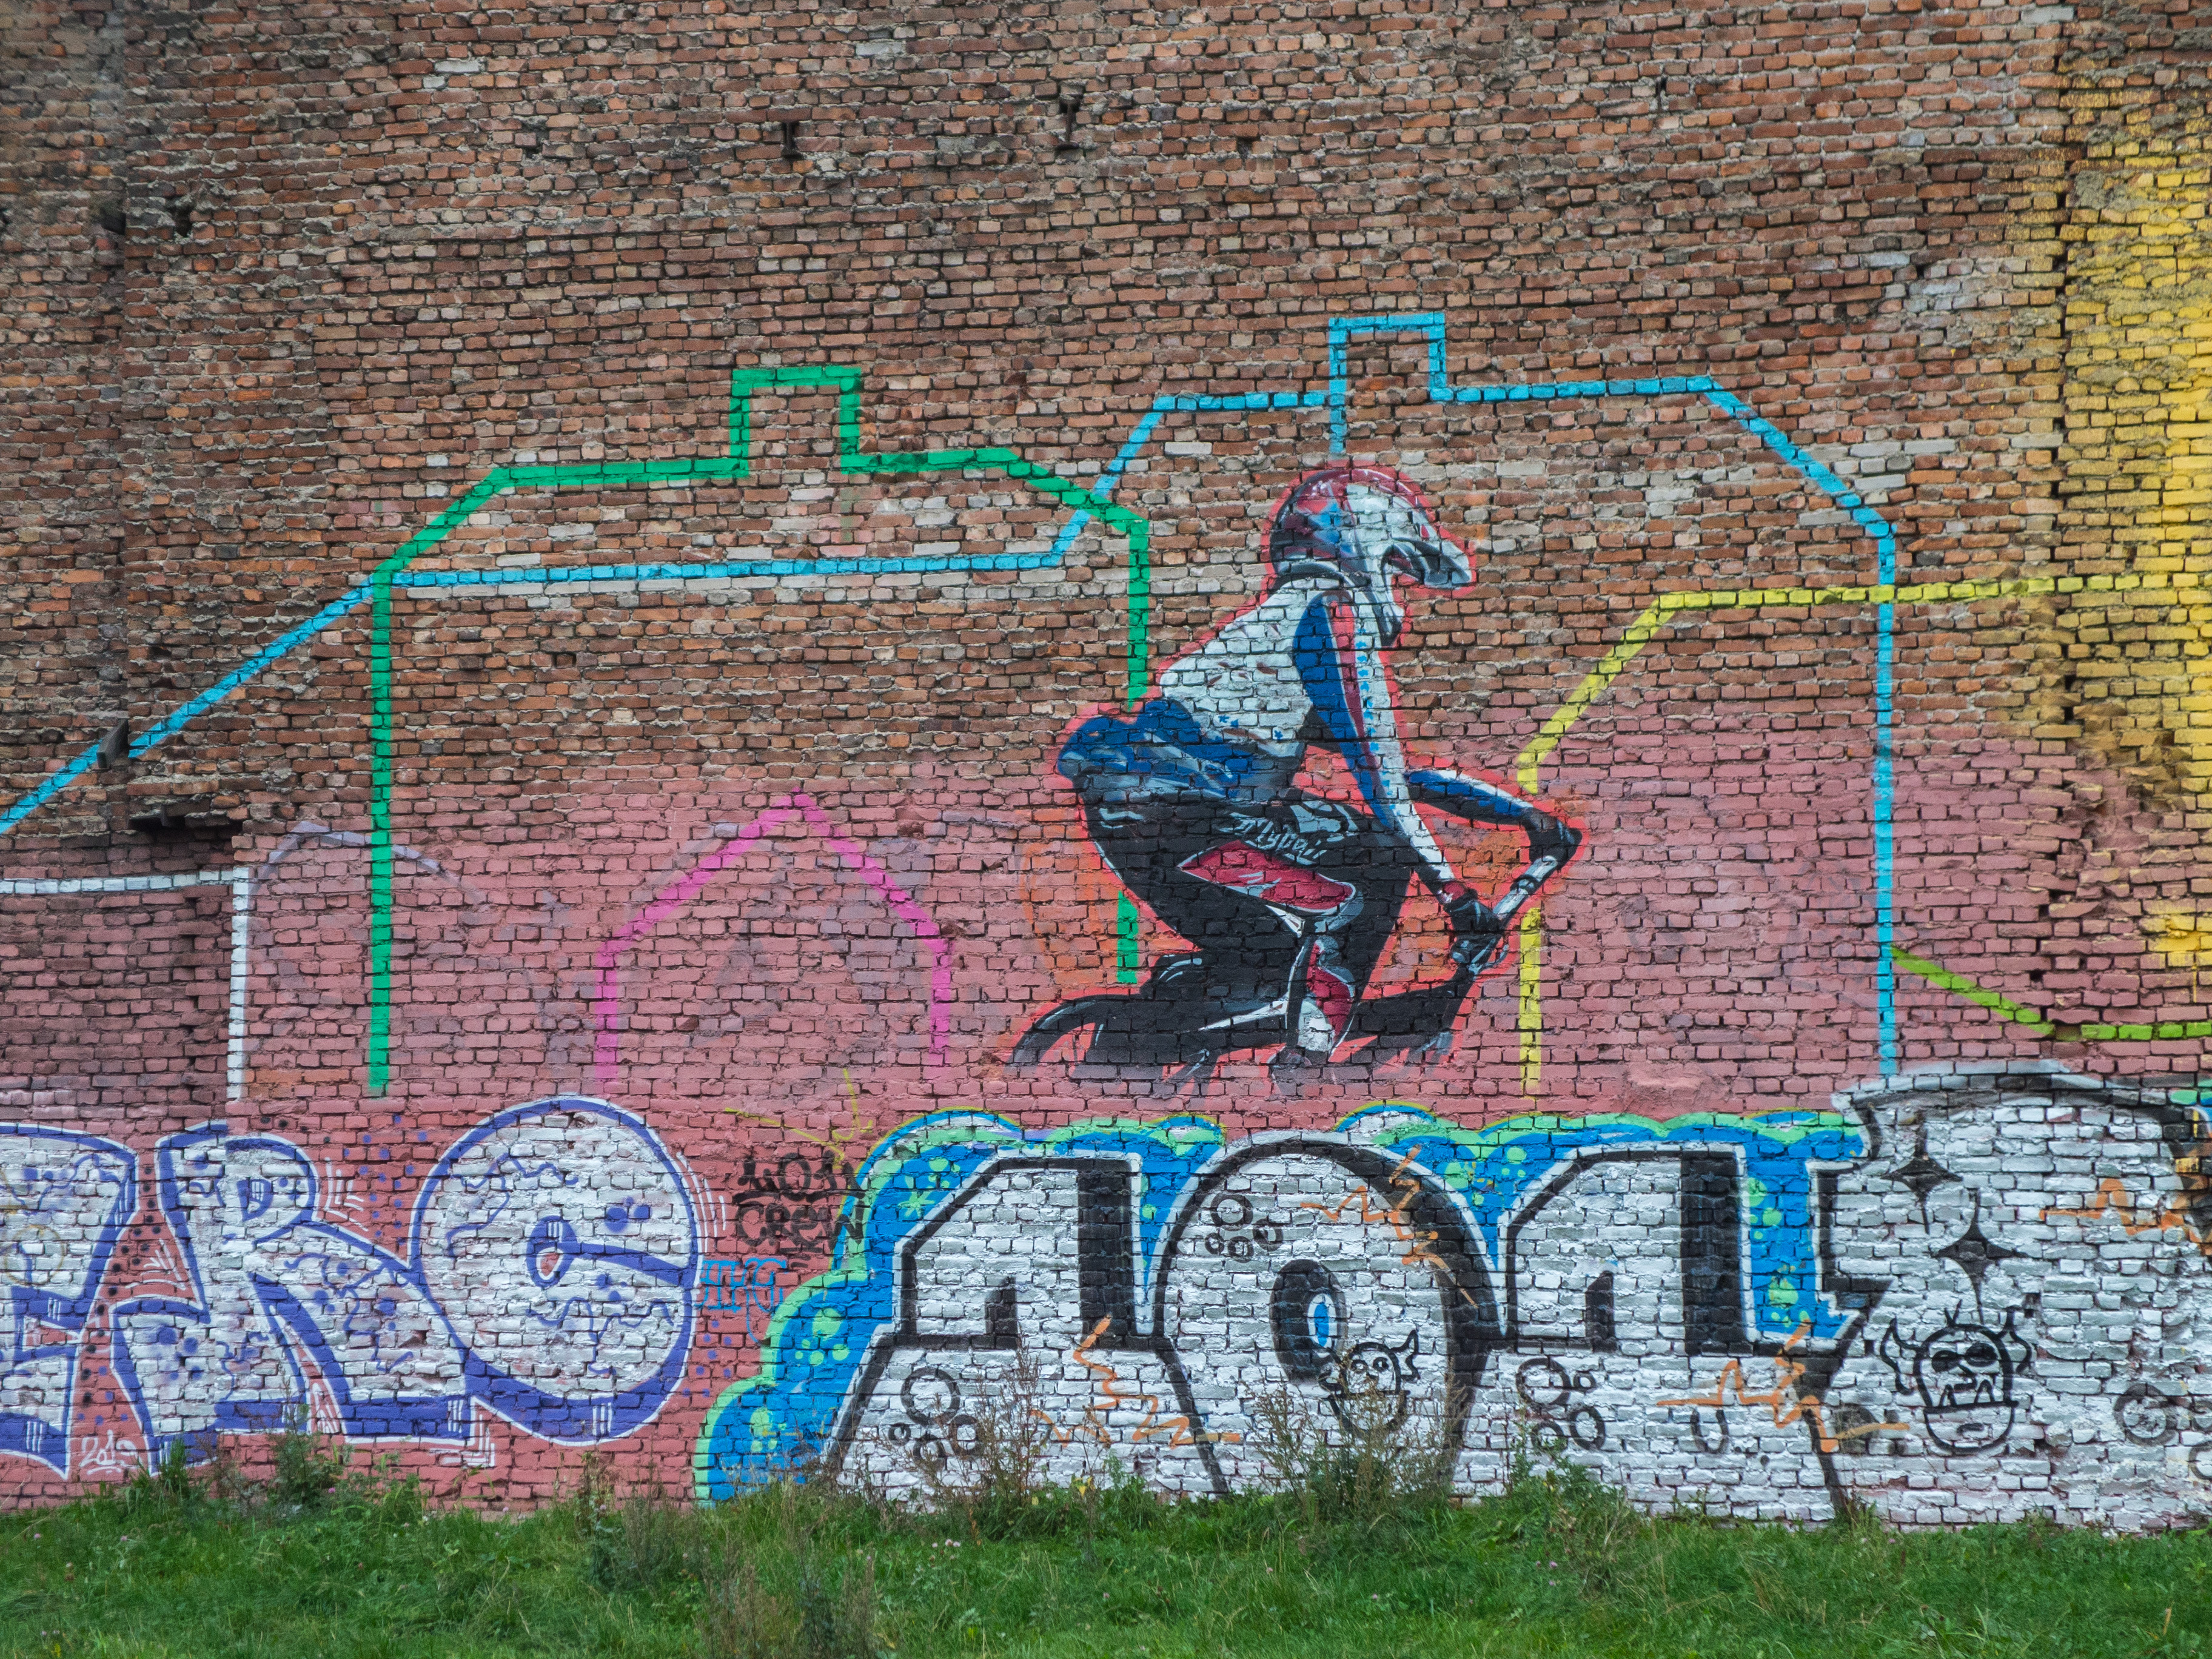
image, brickwork, graffiti, wall, street art, brick, art, text, mural, visual arts, font, street, drawing, painting, paint, style